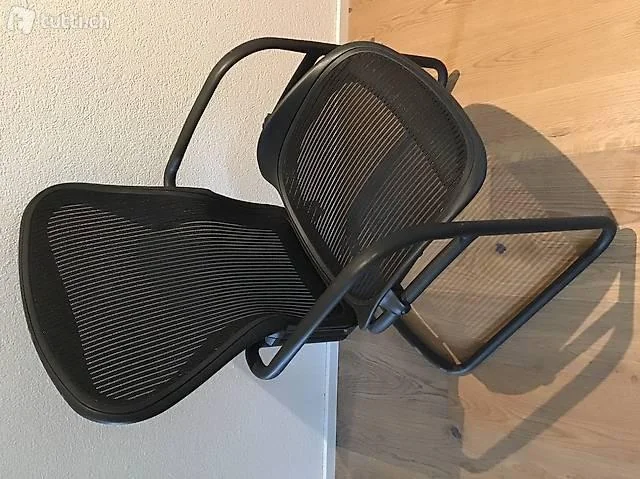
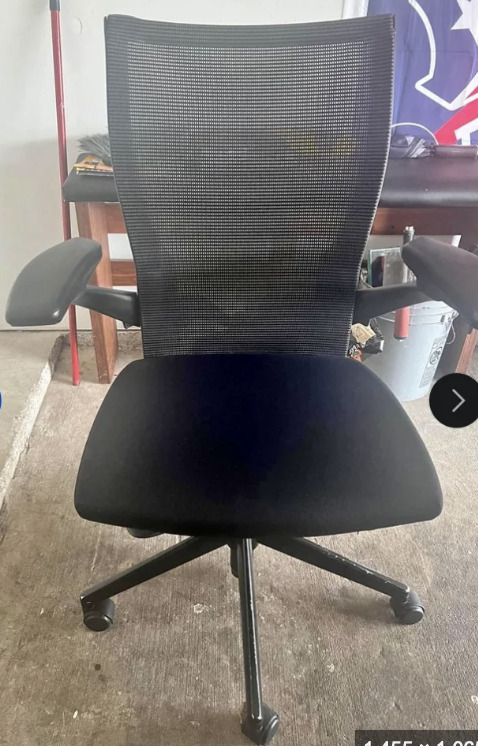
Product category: items_chair
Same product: no